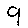
Label: 9